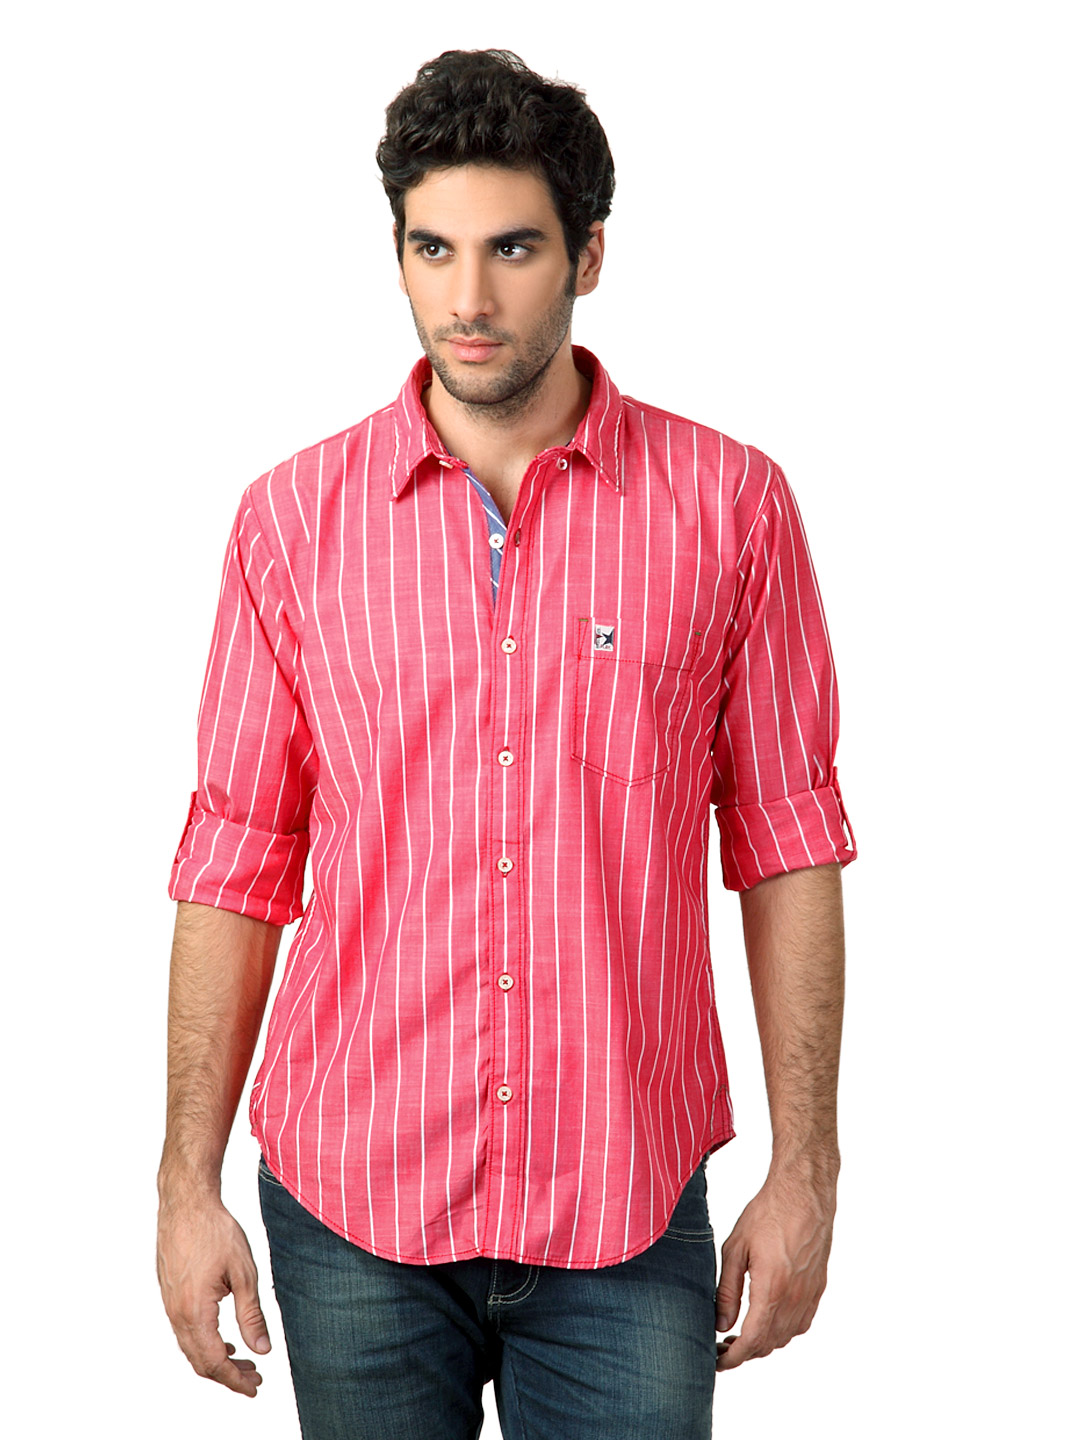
Basics Men Red Striped Shirt
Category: Apparel / Topwear / Shirts
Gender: Men
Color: Red
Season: Summer 2012
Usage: Casual